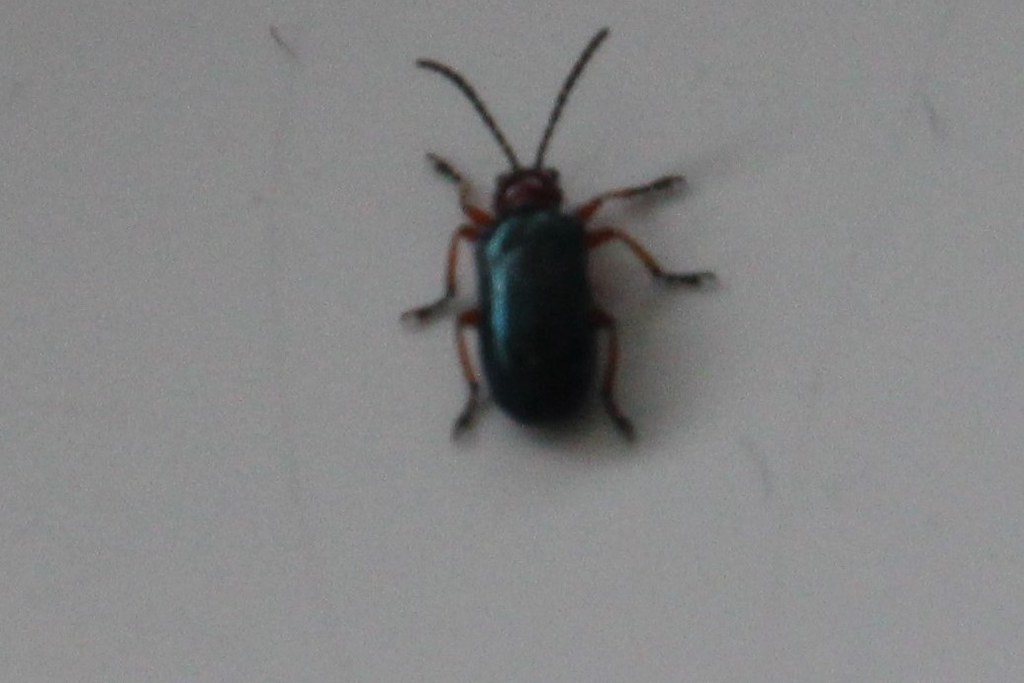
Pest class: cereal_leaf_beetle